2nd Oregon Volunteer Infantry Regiment

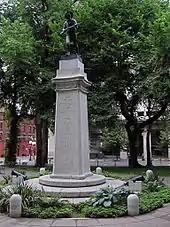
The "Spanish–American War Soldier's Monument" in Lownsdale Square, Portland

On 11 and 16 May 1898, the regiment left Portland, arriving at San Francisco the 13th and 18th, and embarking on the steamships "Australia" and "City of Sydney" on 25 May and arriving at Guam, Ladrone Islands on 20 June.